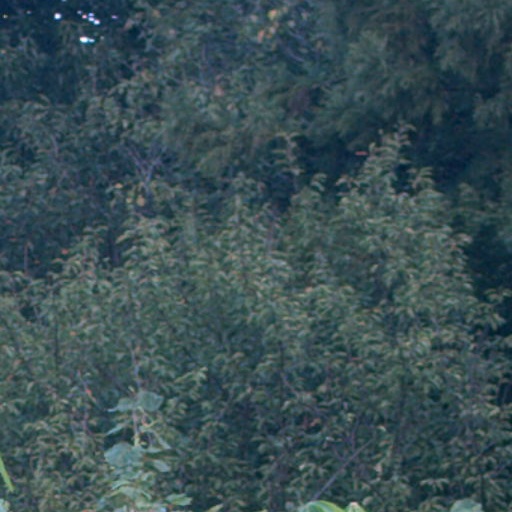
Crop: cassava